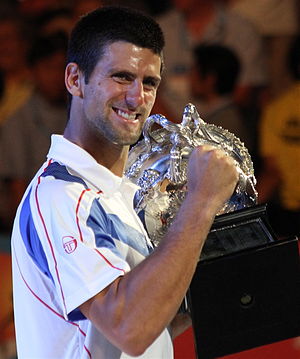
Australian Open-mesterskabet i herresingle
Novak Djokovic har vundet titlen otte gange.
Novak Djokovic med Norman Brookes Challenge Cup ved Australian Open 2011
Australian Open-mesterskabet i herresingle er en tennisturnering, der afholdes én gang årligt som en del af Australian Open. Turneringen er siden 1988 blevet afviklet i Melbourne Park i Melbourne, Australien, hvor kampene spilles på hardcourt-baner af typen Plexicushion. Australian Open spilles over to uger fra midten af januar og er den første af de fire grand slam-turneringer i kalenderåret.